Stefan Radt

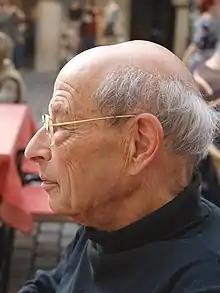
Stefan Radt, 2009

Stefan Lorenz Radt (4 August 1927, Berlin − 22 November 2017) was a Dutch historian, author and academic specializing in ancient Greek geography.